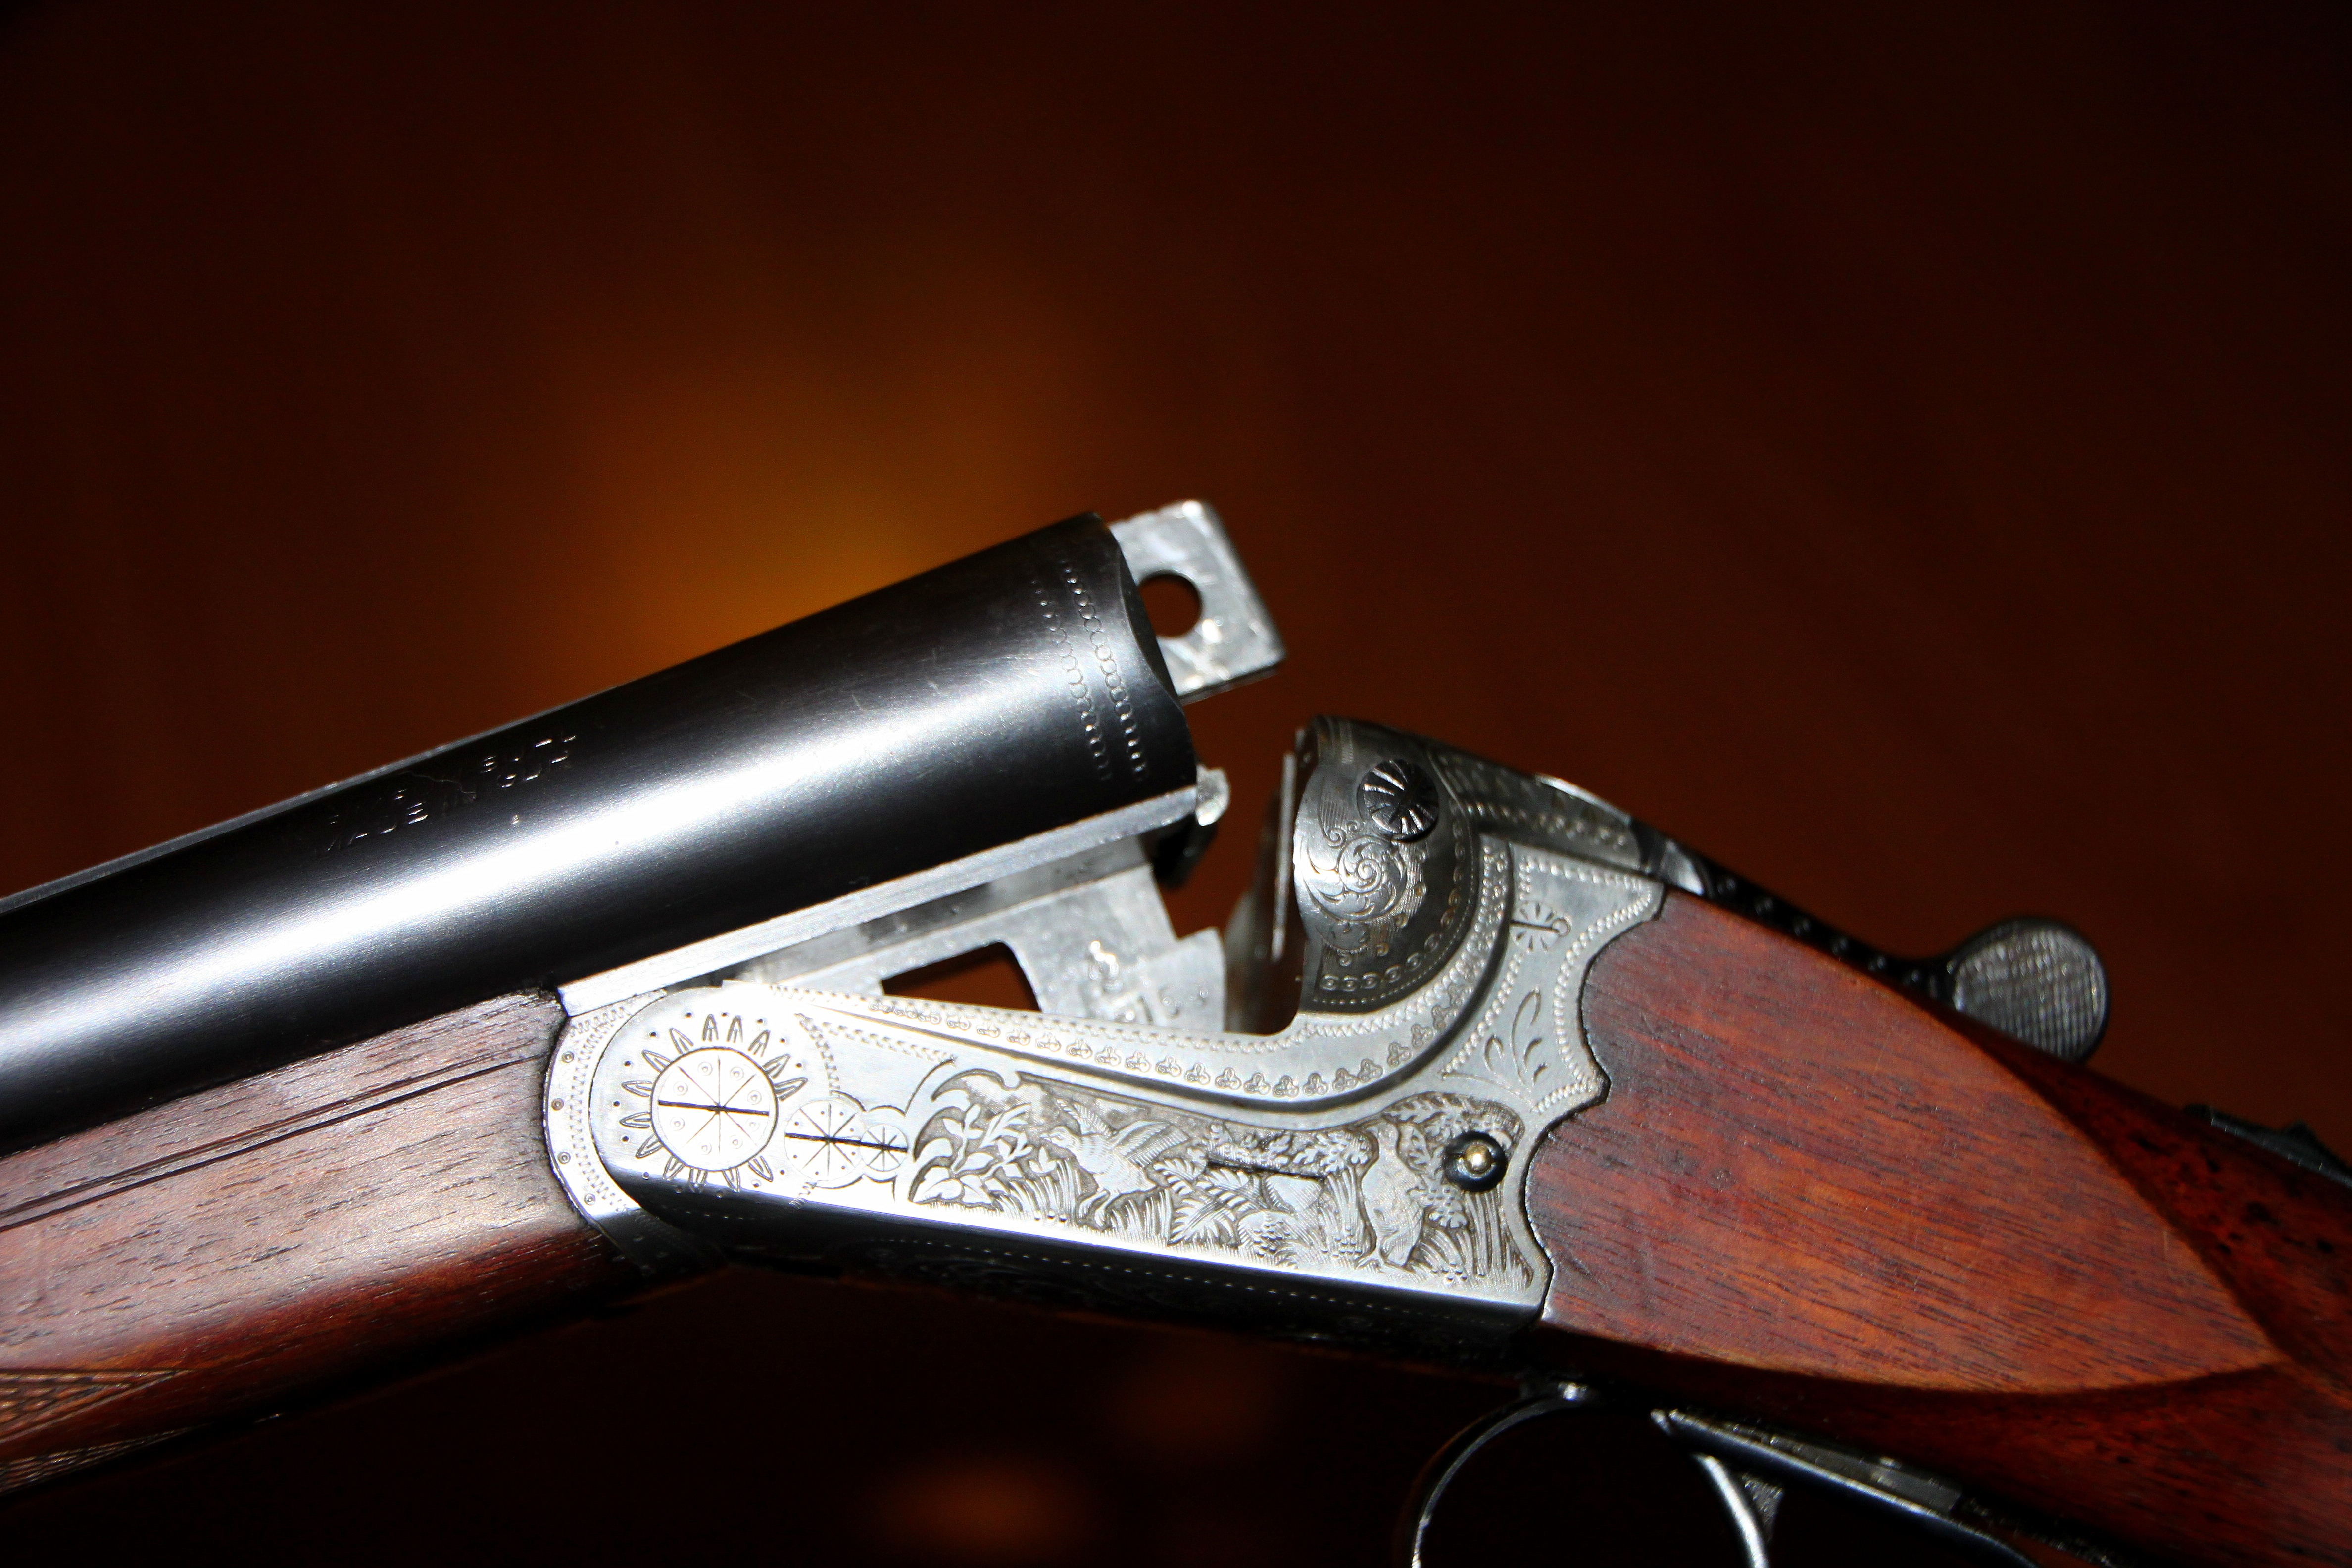
military, weapon, double, gun, rifle, guns, weapons, germany, hunting, firearms, shotgun, handgun, editorial, firearm, gun barrel, sports recreation